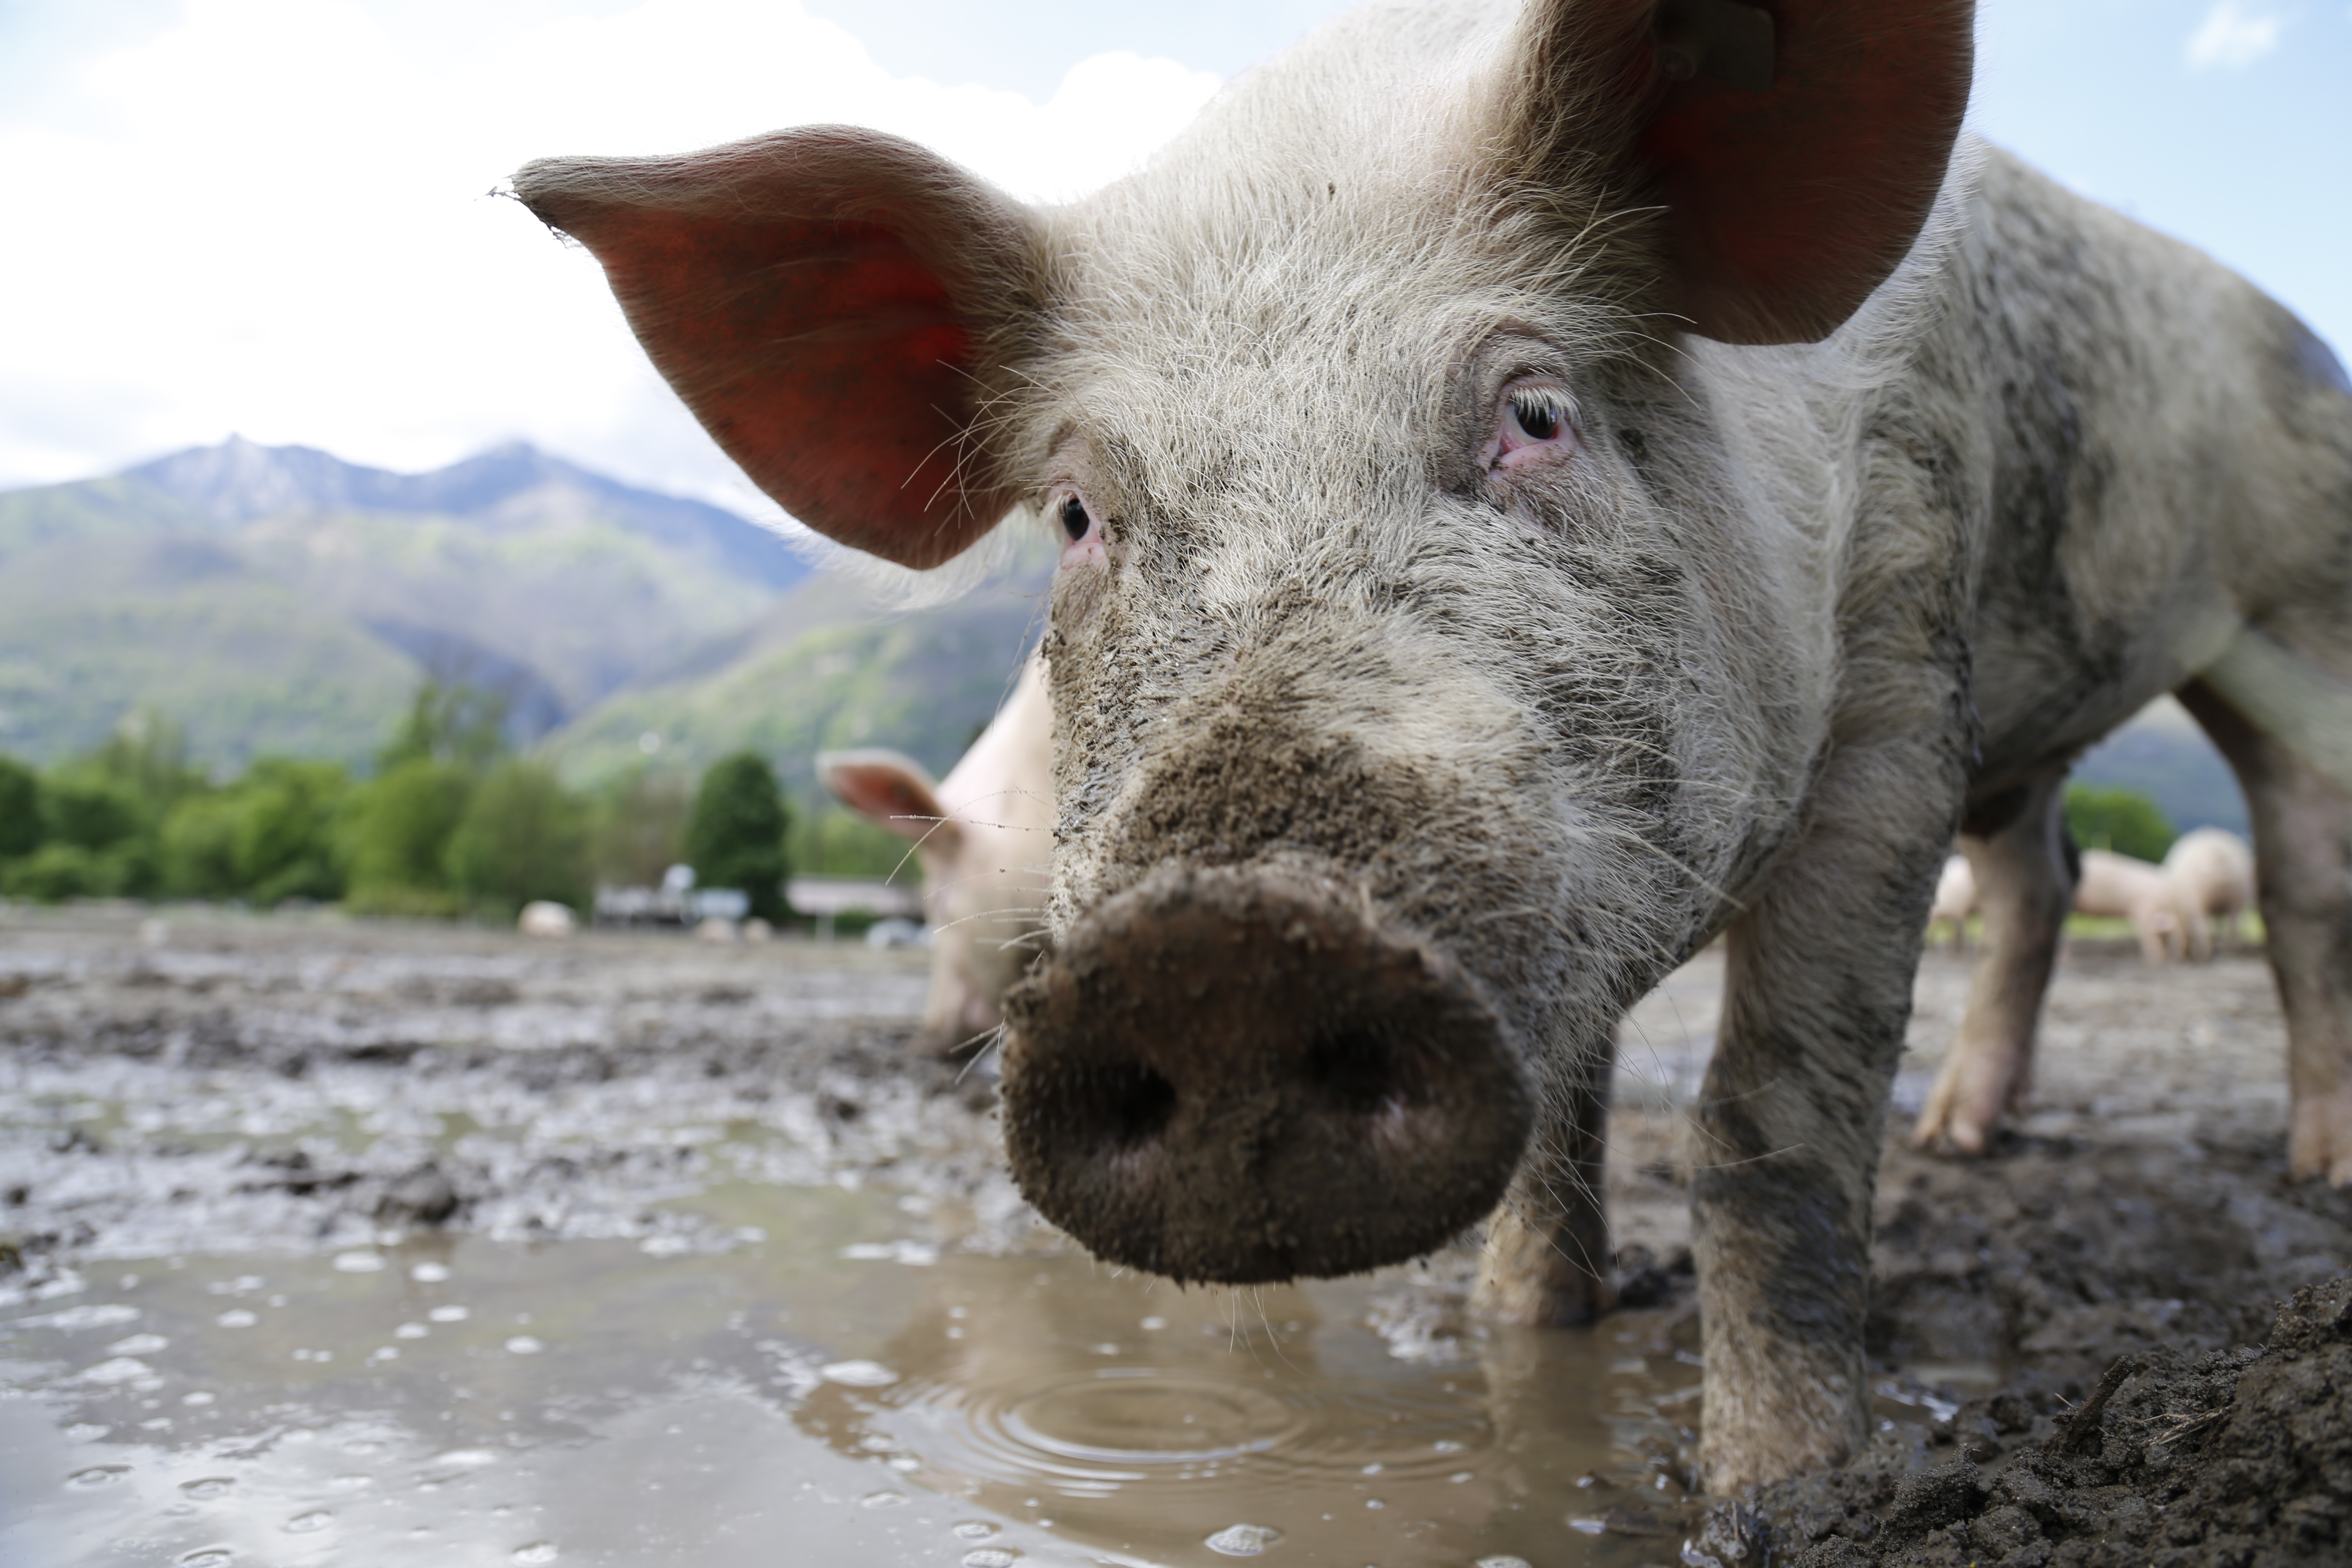
farm, wildlife, livestock, mammal, agriculture, fauna, sow, vertebrate, switzerland, pig, animal portrait, ticino, wild boar, domestic pig, happy pig, pig like mammal